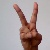
The image shows a hand gesture representing the letter 'V' in Indian Sign Language.